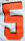
Number: 5